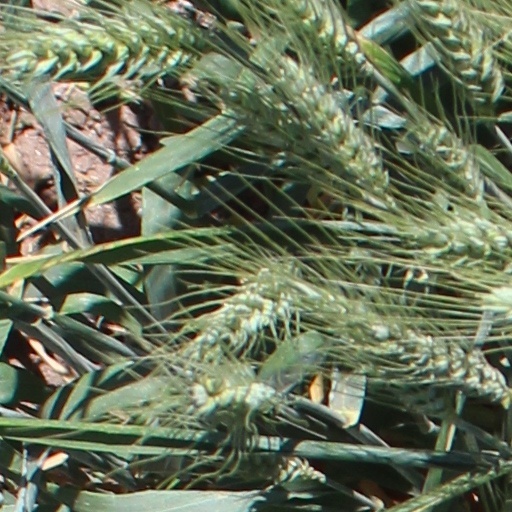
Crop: wheat